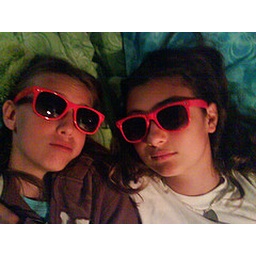
i have them glasses in white red black green yellow blue black and green and others